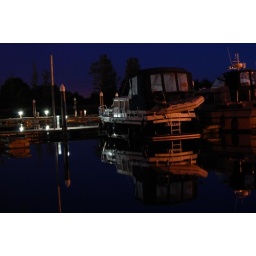
boat in the water